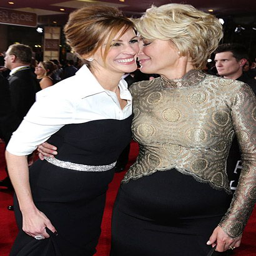
love the strapless black dress with white collared shirt underneath .